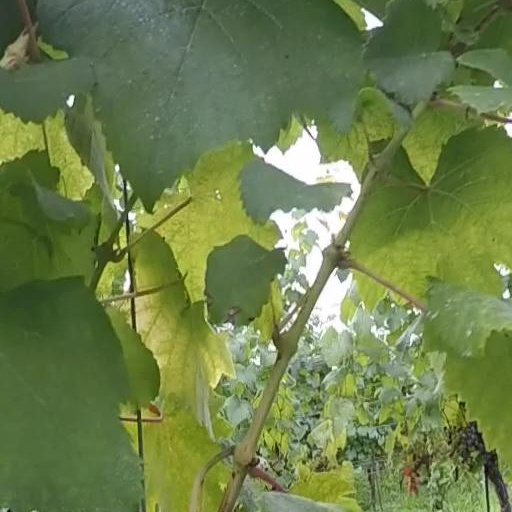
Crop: grape